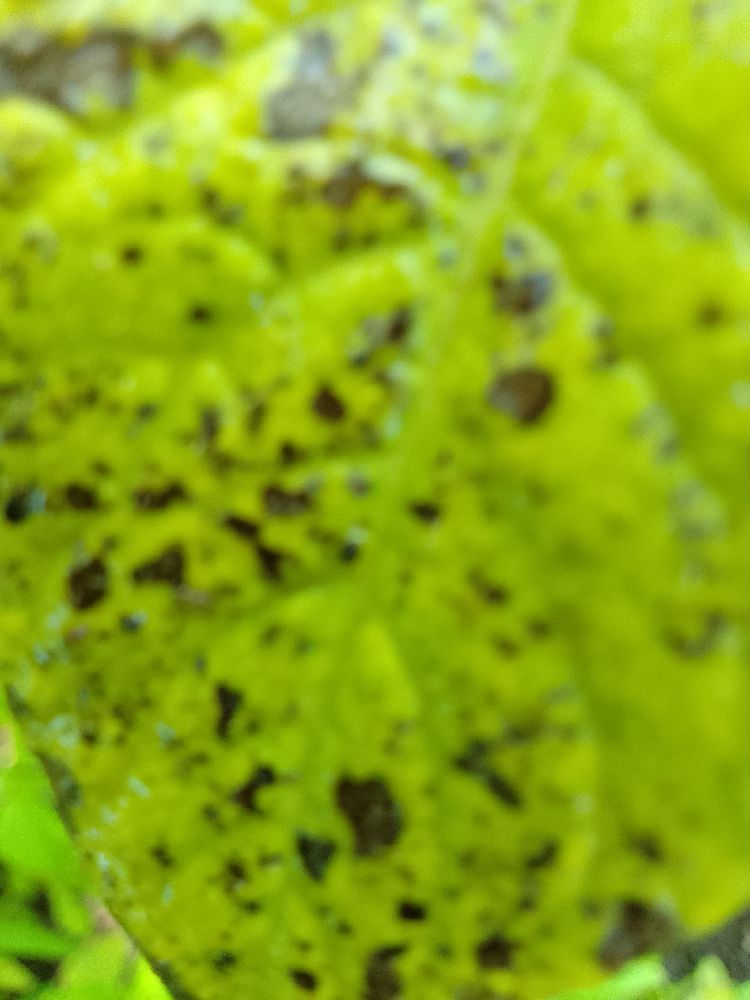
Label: Early blight